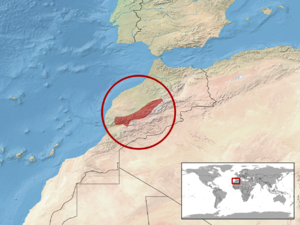
Vipera monticola est une espèce de serpents de la famille des Viperidae.